Dinkoism

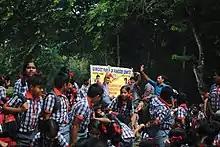
A group of school children campaigning for a school election under a party formed on basis of belief in Dinkoism.

The concept of Dinkoism has spread through social media but the movement has also organised protest events. On January 30, 2016, a group of Dinkoists, under the banner of "Mooshikasena" (Rat Army) held a mock protest in front of Dhe Puttu restaurant owned by popular actor Dileep alleging his upcoming film Professor Dinkan hurt their religious sentiments, mocking similar protests happening worldwide.